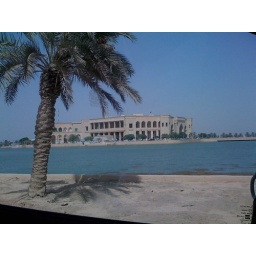
Palace in middle of water south of Z lake